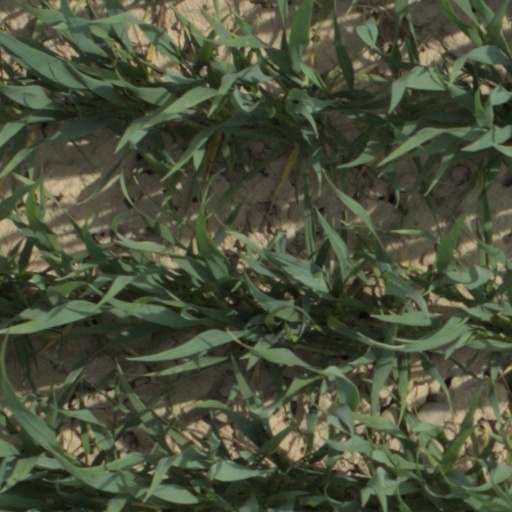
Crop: wheat